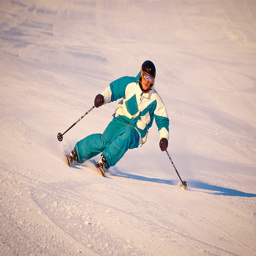
a skier in an aqua and white parka and pants skiing  down hill
Alpine skier in full gear making a tight turn.
A man on snow skis going down a hill.
The man is skiing down the mountain with ease.
A skier in teal and white gear is making their way down the slope.